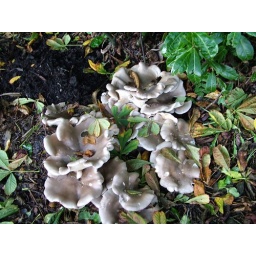
A cluster of forest floor fungus, beneath a chestnut tree, Glenmacoffer Townland, Gortin, Co Tyrone.